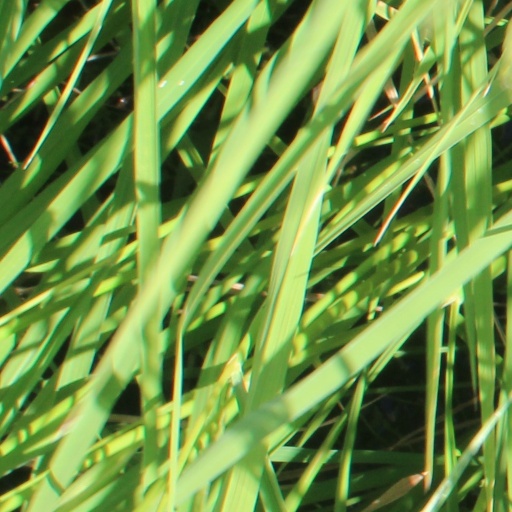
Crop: rice